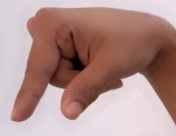
ASL sign: Q